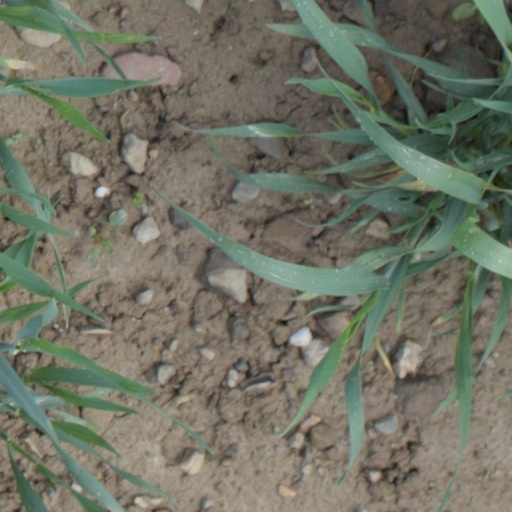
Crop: wheat